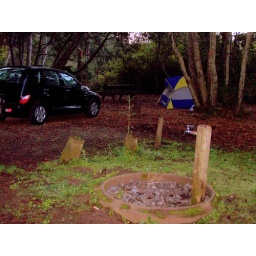
Under a big old sky | Out in a field of green